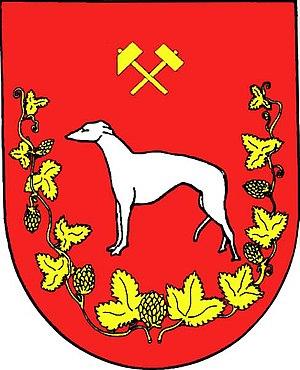
Kroučová est une commune du district de Rakovník, dans la région de Bohême-Centrale, en République tchèque. Sa population s'élevait à 271 habitants en 2020.